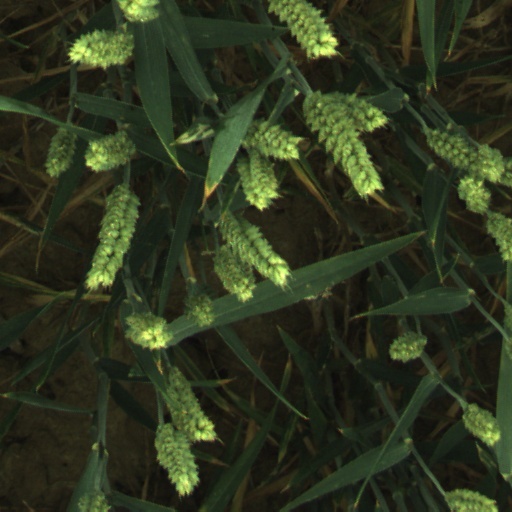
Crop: wheat